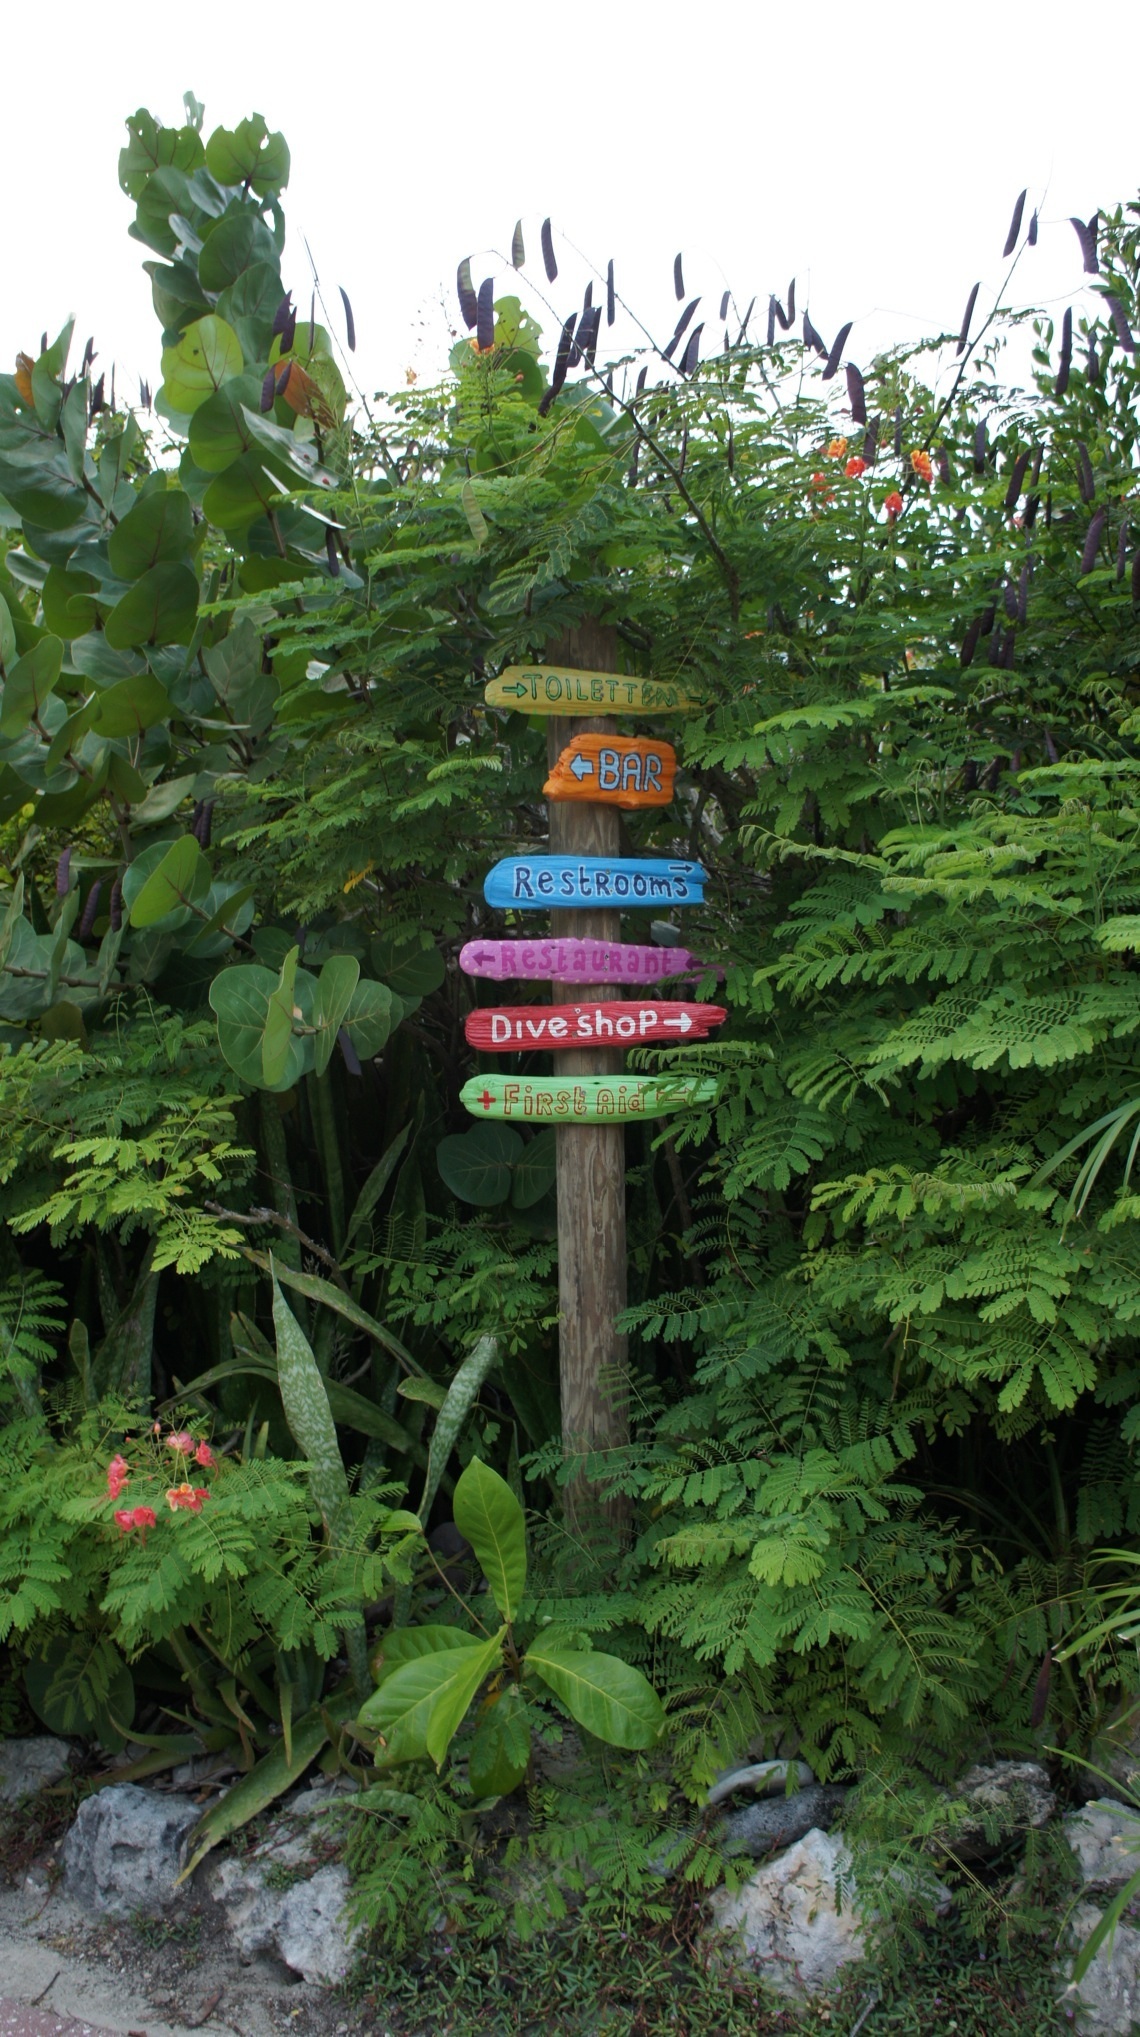
forest, plant, trail, flower, jungle, botany, garden, flora, arrow, shrub, rainforest, botanical garden, caribbean, directory, to find, waymarks, netherlands antilles, curacao, abc islands